Johan Petro

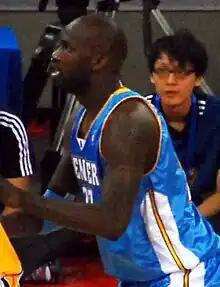
Petro with the Denver Nuggets.

Johan Petro (born January 27, 1986) is a French former professional basketball player of Guadeloupean descent. He was selected by the Seattle SuperSonics with the 25th overall pick in the 2005 NBA draft.